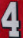
Number: 4